Christianity in Africa

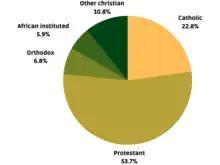
Christianity largest groups in Africa

David Adamo, a Nigerian within the Aladura church chose portions of the Bible that closely resembled what his church found important. They read portions of Psalms because of the idea that missionaries were not sharing the power of their faith. They found power in reading these verses and put them into the context of their lives.